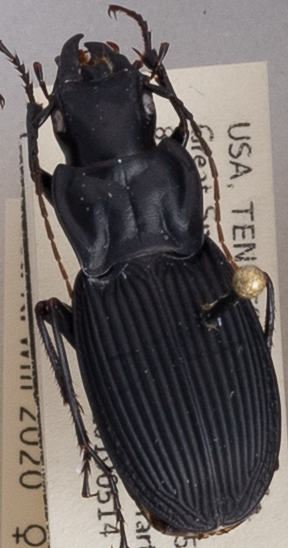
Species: Dicaelus teter
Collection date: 2019-05-14
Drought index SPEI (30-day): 1.132
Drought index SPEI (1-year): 2.09
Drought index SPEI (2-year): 2.09